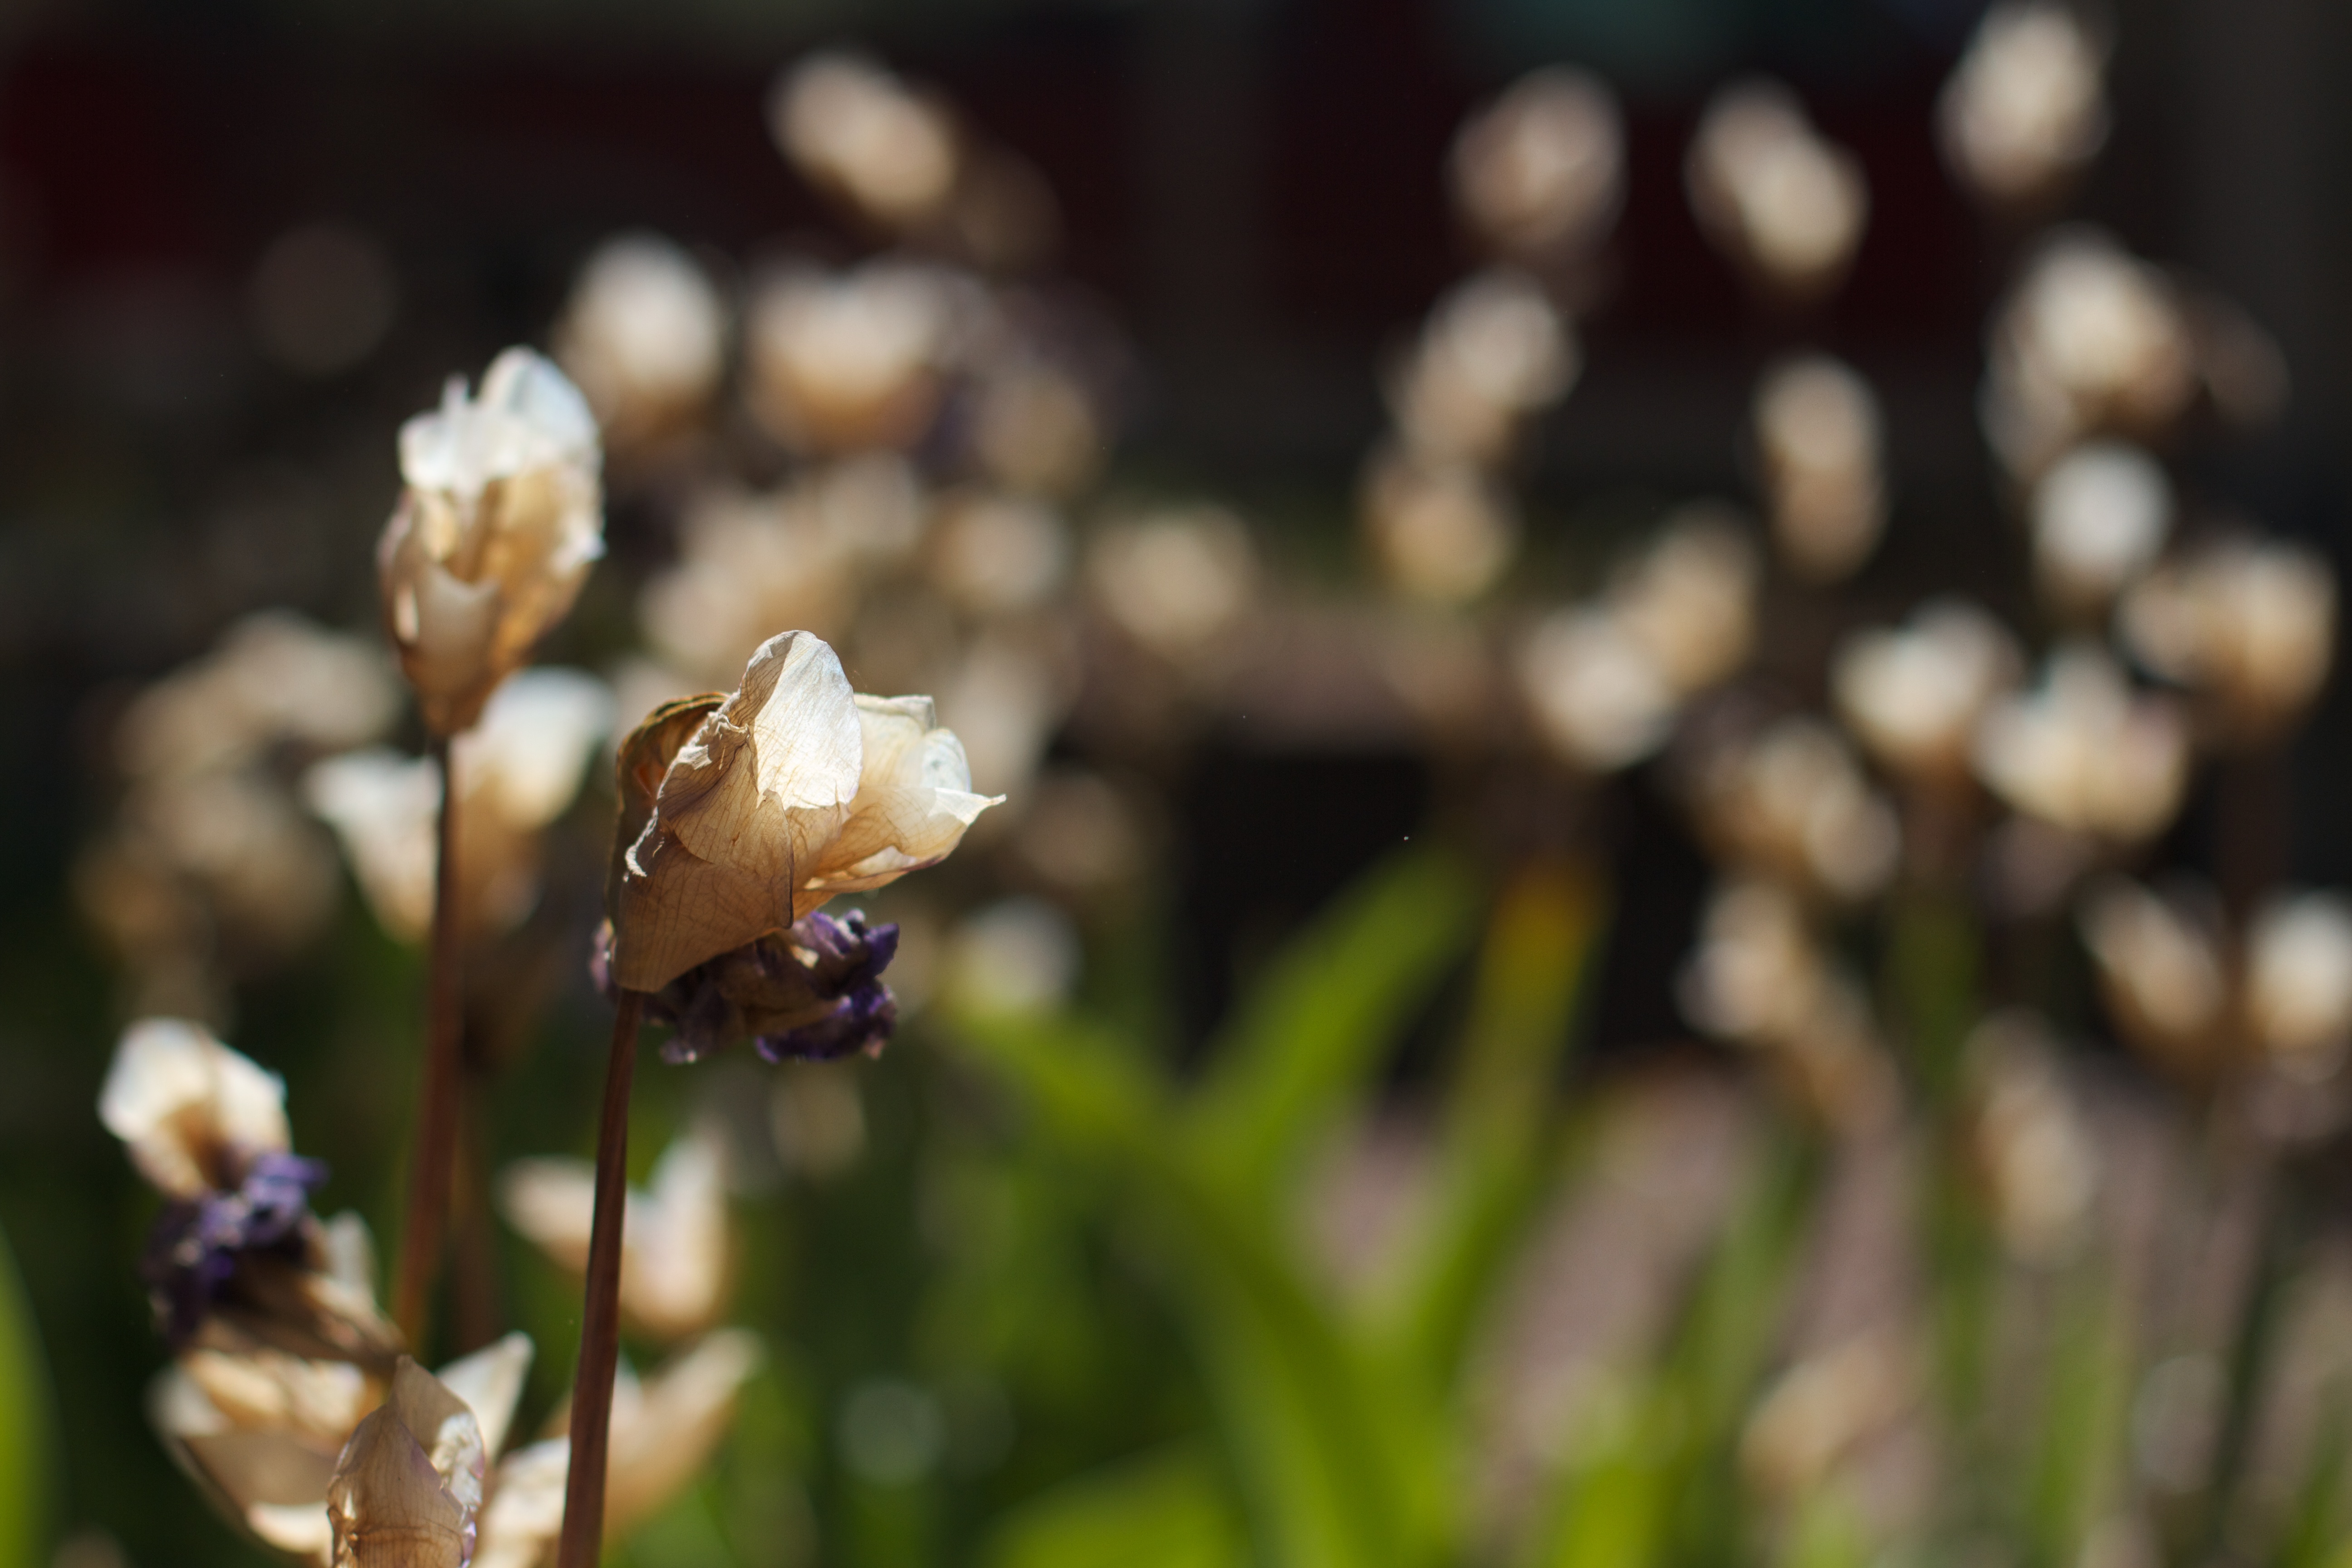
nature, blossom, plant, photography, sunlight, leaf, flower, spring, botany, flora, wildflower, close up, macro photography, flowering plant, plant stem, land plant